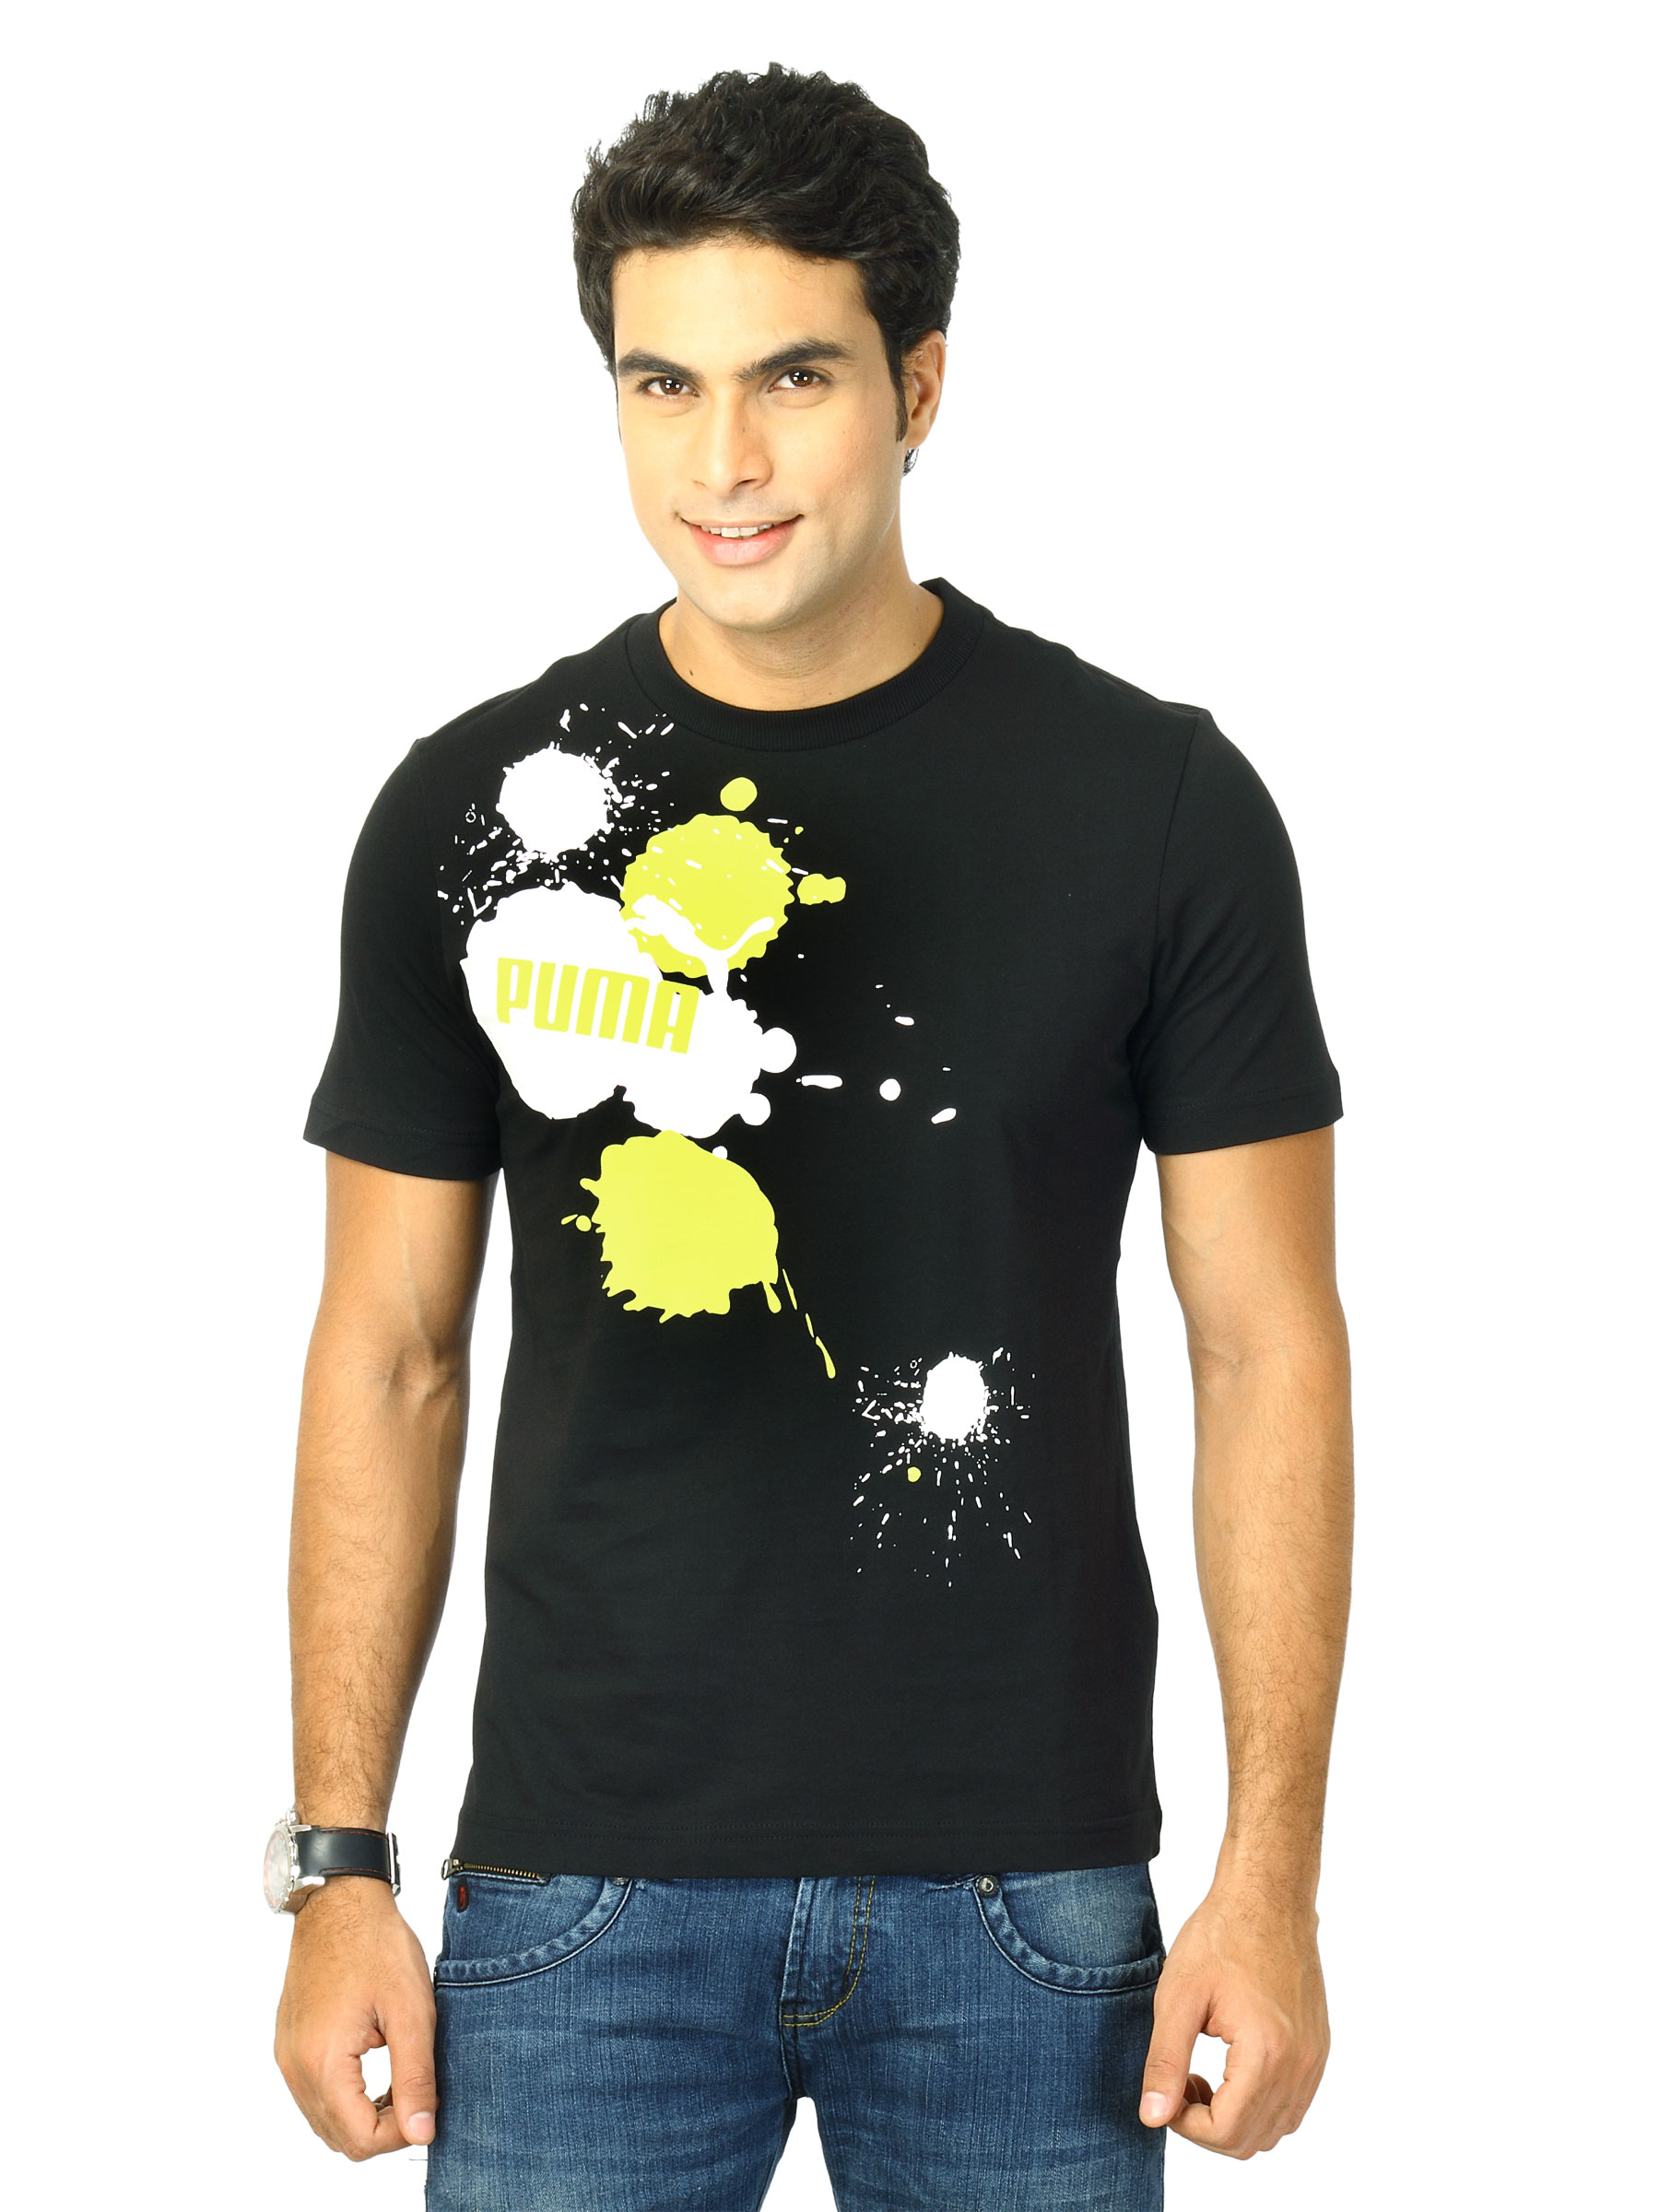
Puma Mens Colour Splash T-shirt
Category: Apparel / Topwear / Tshirts
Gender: Men
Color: Black
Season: Fall 2010
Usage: Casual